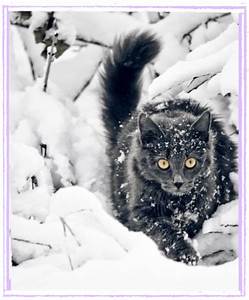
Label: cat